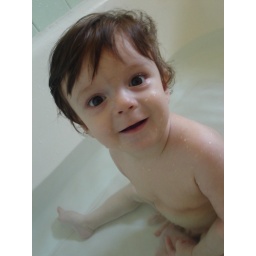
Francis being sooooooo cute in the bath. Gotta love the smile on his face here